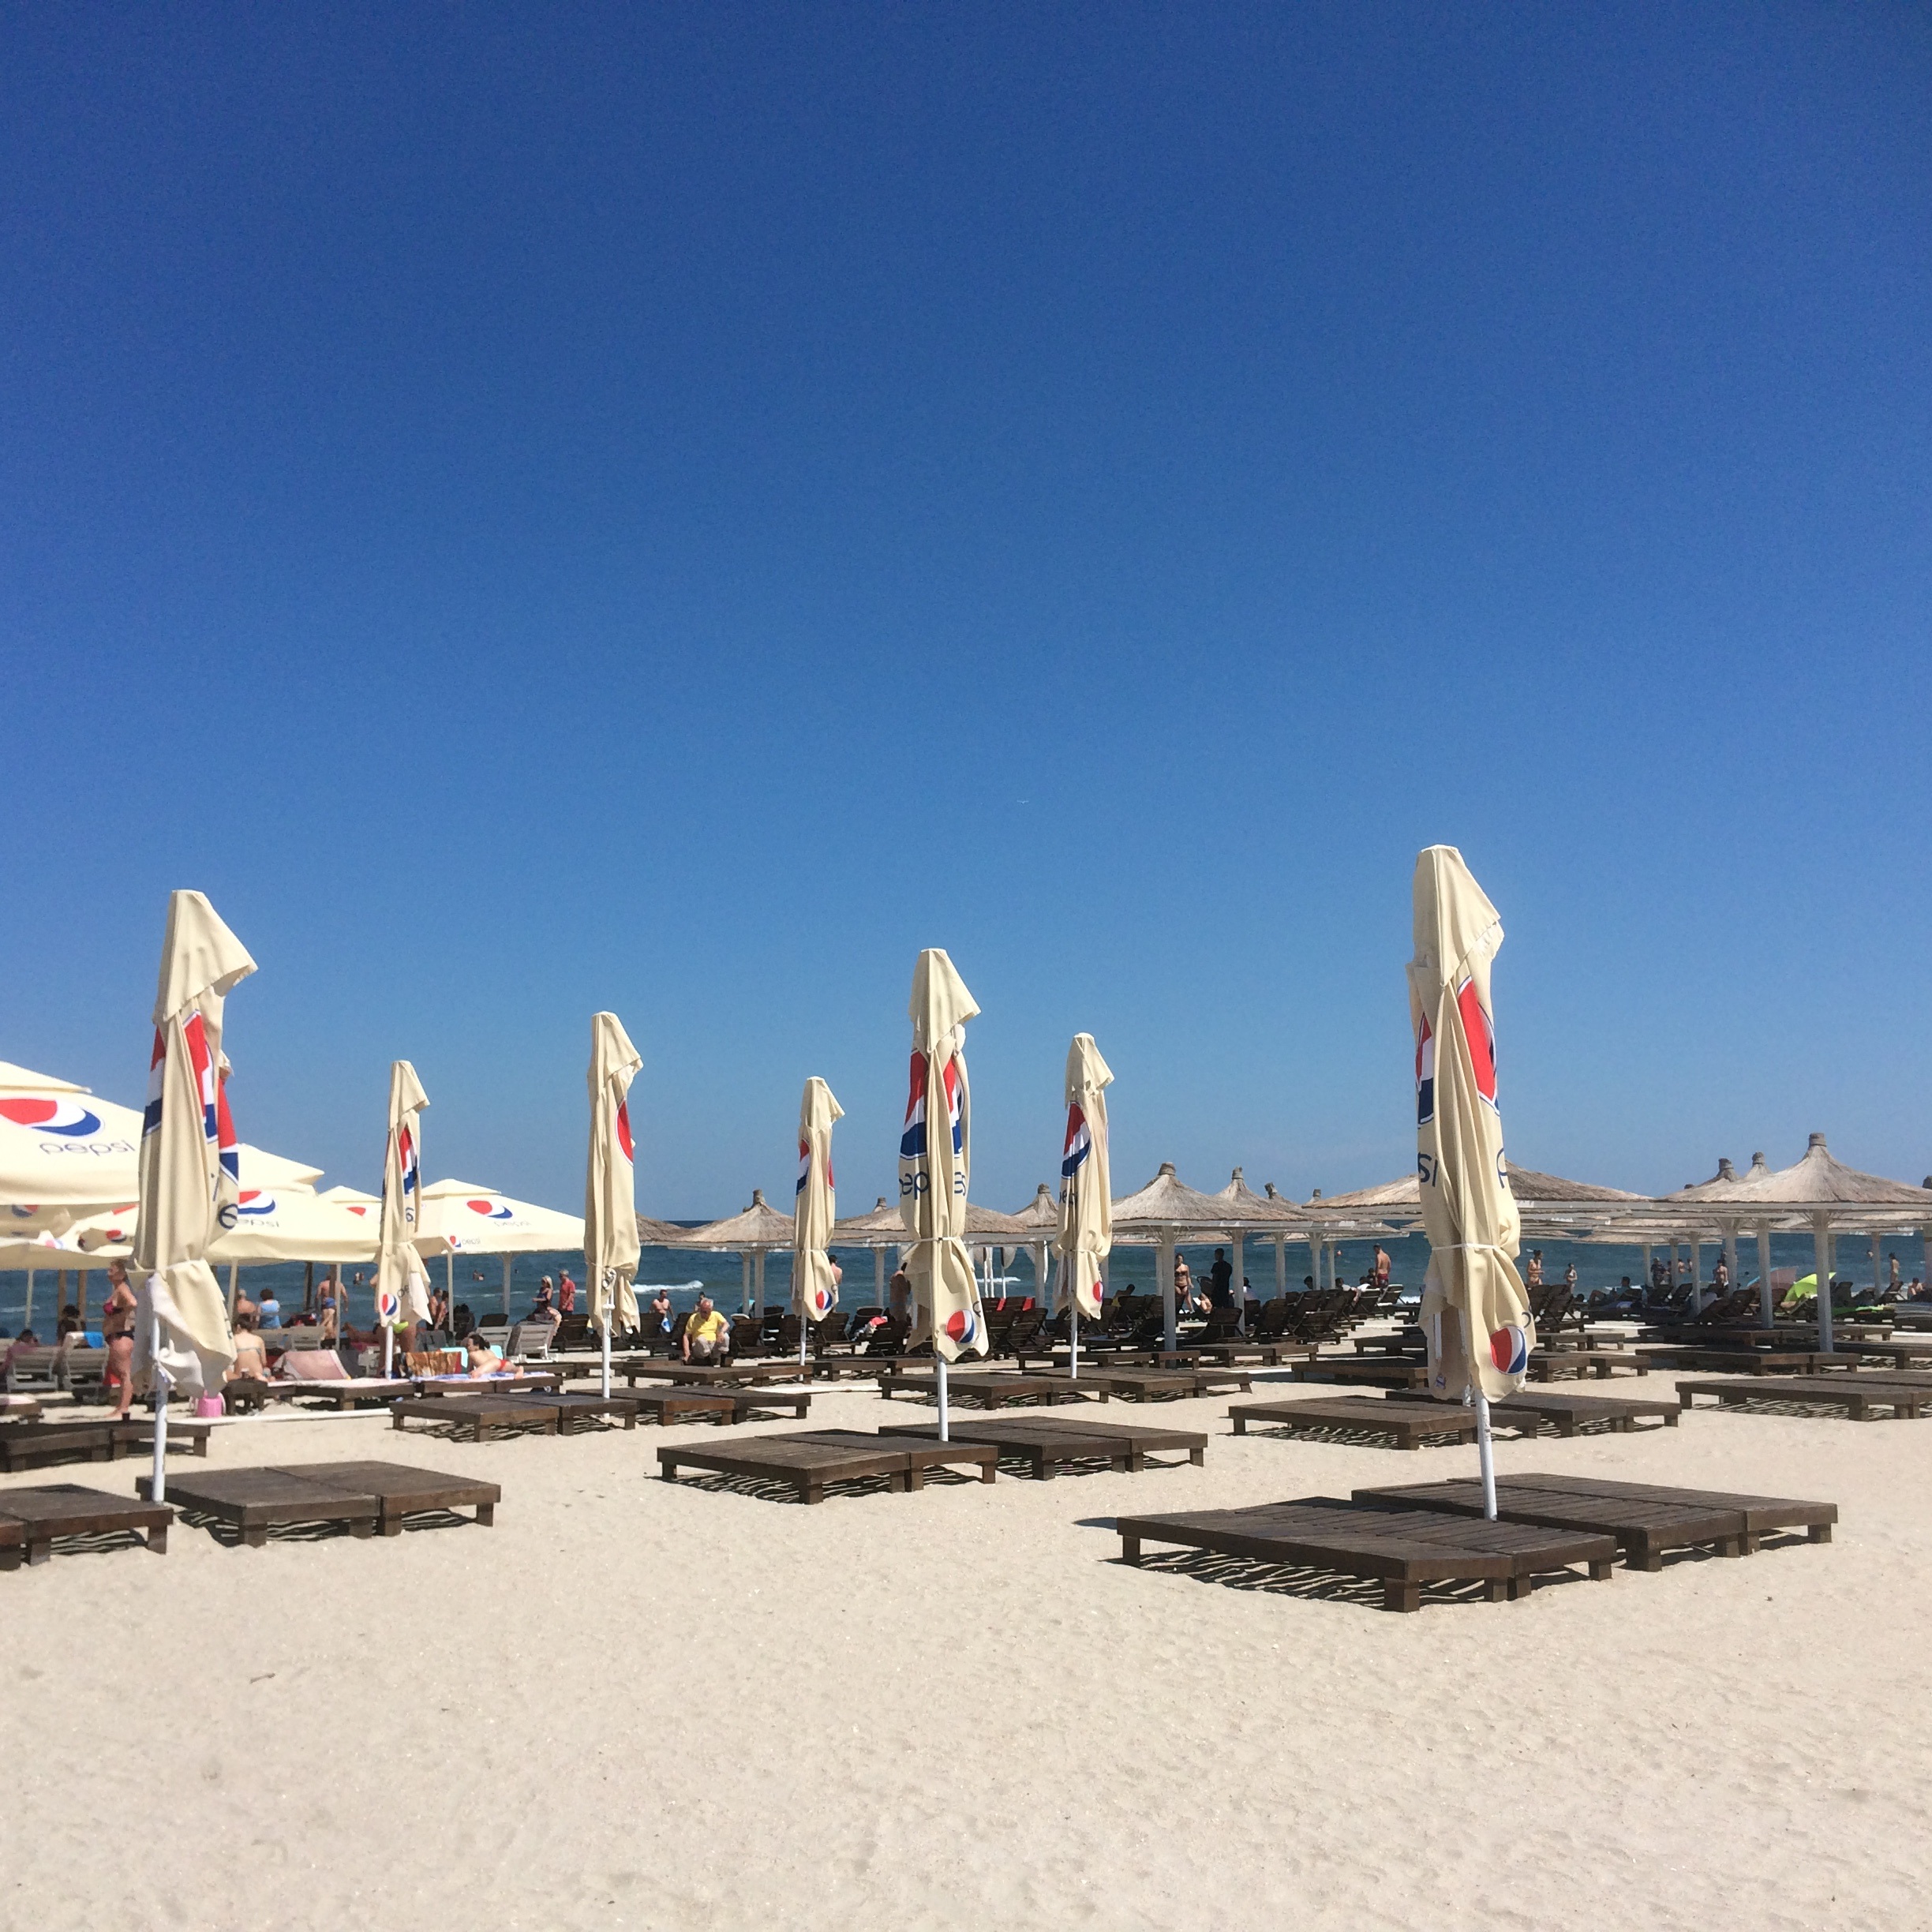
beach, sea, coast, sand, dock, boat, wind, summer, vehicle, relax, mast, sailing, holiday, bay, marina, sailboat, resort, sail, deck chair